Egyptian Army

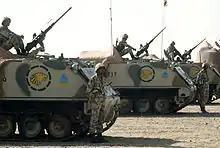
Egyptian soldiers with M113 armored personnel carriers during a demonstration for visiting dignitaries, part of Operation Desert Shield.

After the 1967 disaster, two field armies, the Second Army and the Third Army, both stationed on the Suez, were established.